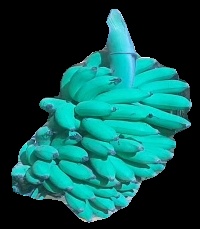
Variety: elakki-bale
Grade: grade2